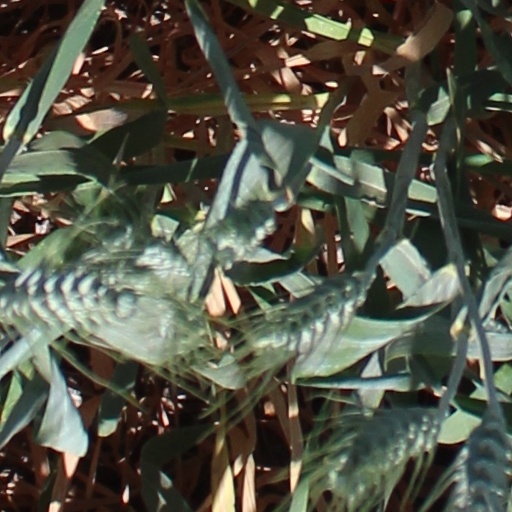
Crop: wheat